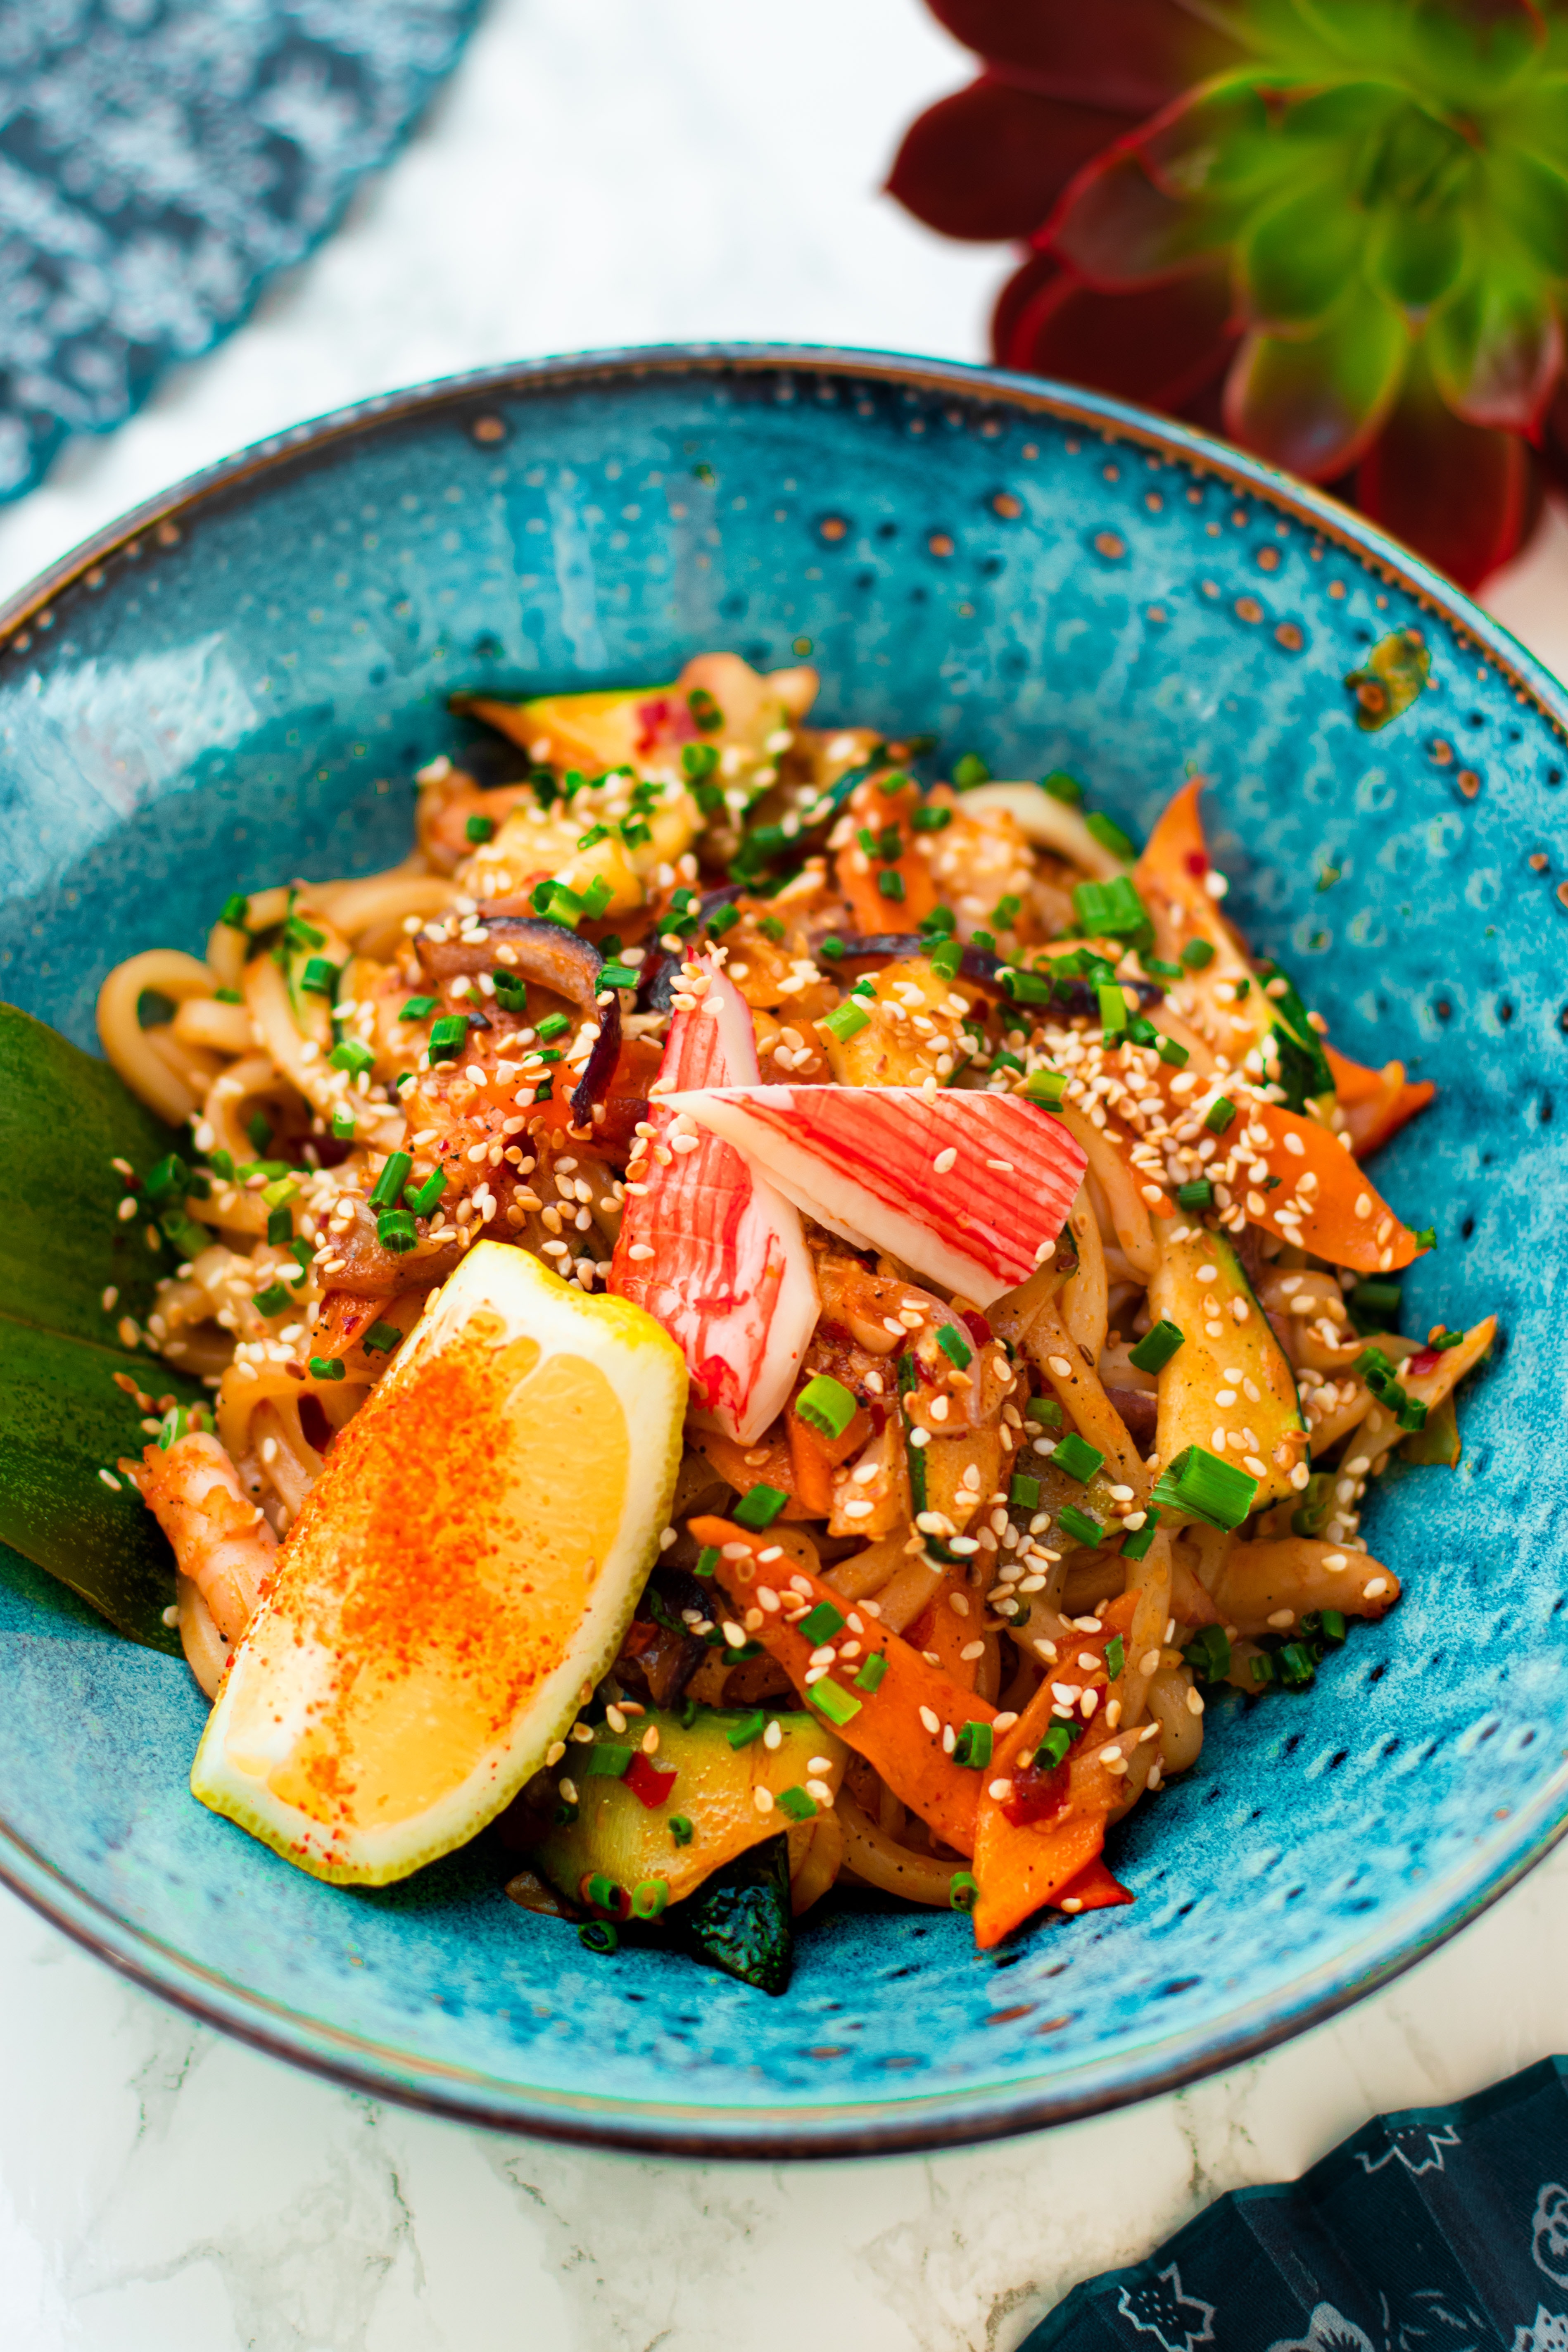
food, tableware, recipe, staple food, ingredient, clementine, citrus, cuisine, flowerpot, dish, meat, lemon, produce, leaf vegetable, garnish, rangpur, valencia orange, comfort food, orange, meyer lemon, side dish, citric acid, tangelo, seafood, la carte food, vegan nutrition, delicacy, mixture, cooking, houseplant, chinese food, thai food, mandarin orange, meal, italian food, natural foods, bowl, plant, indian chinese cuisine, breakfast, grapefruit, herb